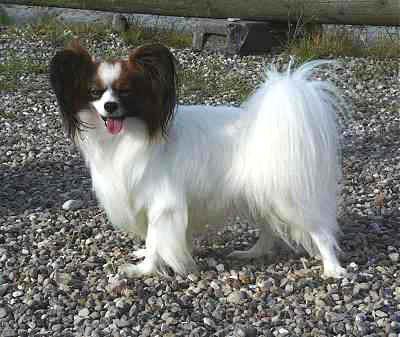
papillon